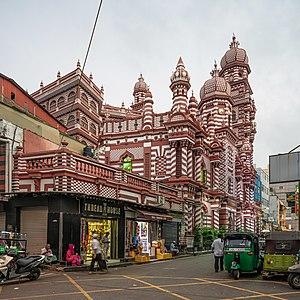
Au Sri Lanka, l'islam est pratiqué par plusieurs minorités qui constituent environ 7 % de la population. La communauté musulmane est composée de quatre groupes distincts : les Maures srilankais, les Indiens musulmans, les Tamouls musulmans, et les Malais. Chaque groupe a son histoire et ses traditions propres. Les Sri-Lankais ont l'habitude d'utiliser le vocable « musulman » comme un groupe ethnique homogène, ou alors pour désigner les Maures. Le Sri Lanka est majoritairement bouddhiste. Le bouddhisme a été religion d'État dans les années 1970.
Pettah, dérivé du mot tamil « Pettai », un mot anglo-indien utilisé pour désigner une banlieue à l'extérieur d'un fort. Aujourd'hui, le terme cinghalais « pita-kotuwa » qui signifie à l'extérieur du fort, décrit facilement l'endroit.